Rundsporthalle Ludwigsburg

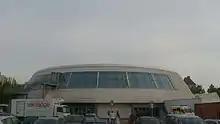
Rundsporthalle Ludwigsburg arena

Rundsporthalle is an indoor sporting arena located in Ludwigsburg, Germany. The capacity of the arena is 3,008 people. It was the home to the EnBW Ludwigsburg basketball team prior to the Arena Ludwigsburg opened in the year 2009. Since then, the hall has mainly been used for home games of the youth and women’s teams of BSG Basket Ludwigsburg. In 2014, some parts of the arena were renovated for approximately €700,000, including a facade redesign, new washrooms, and updated fire protection.